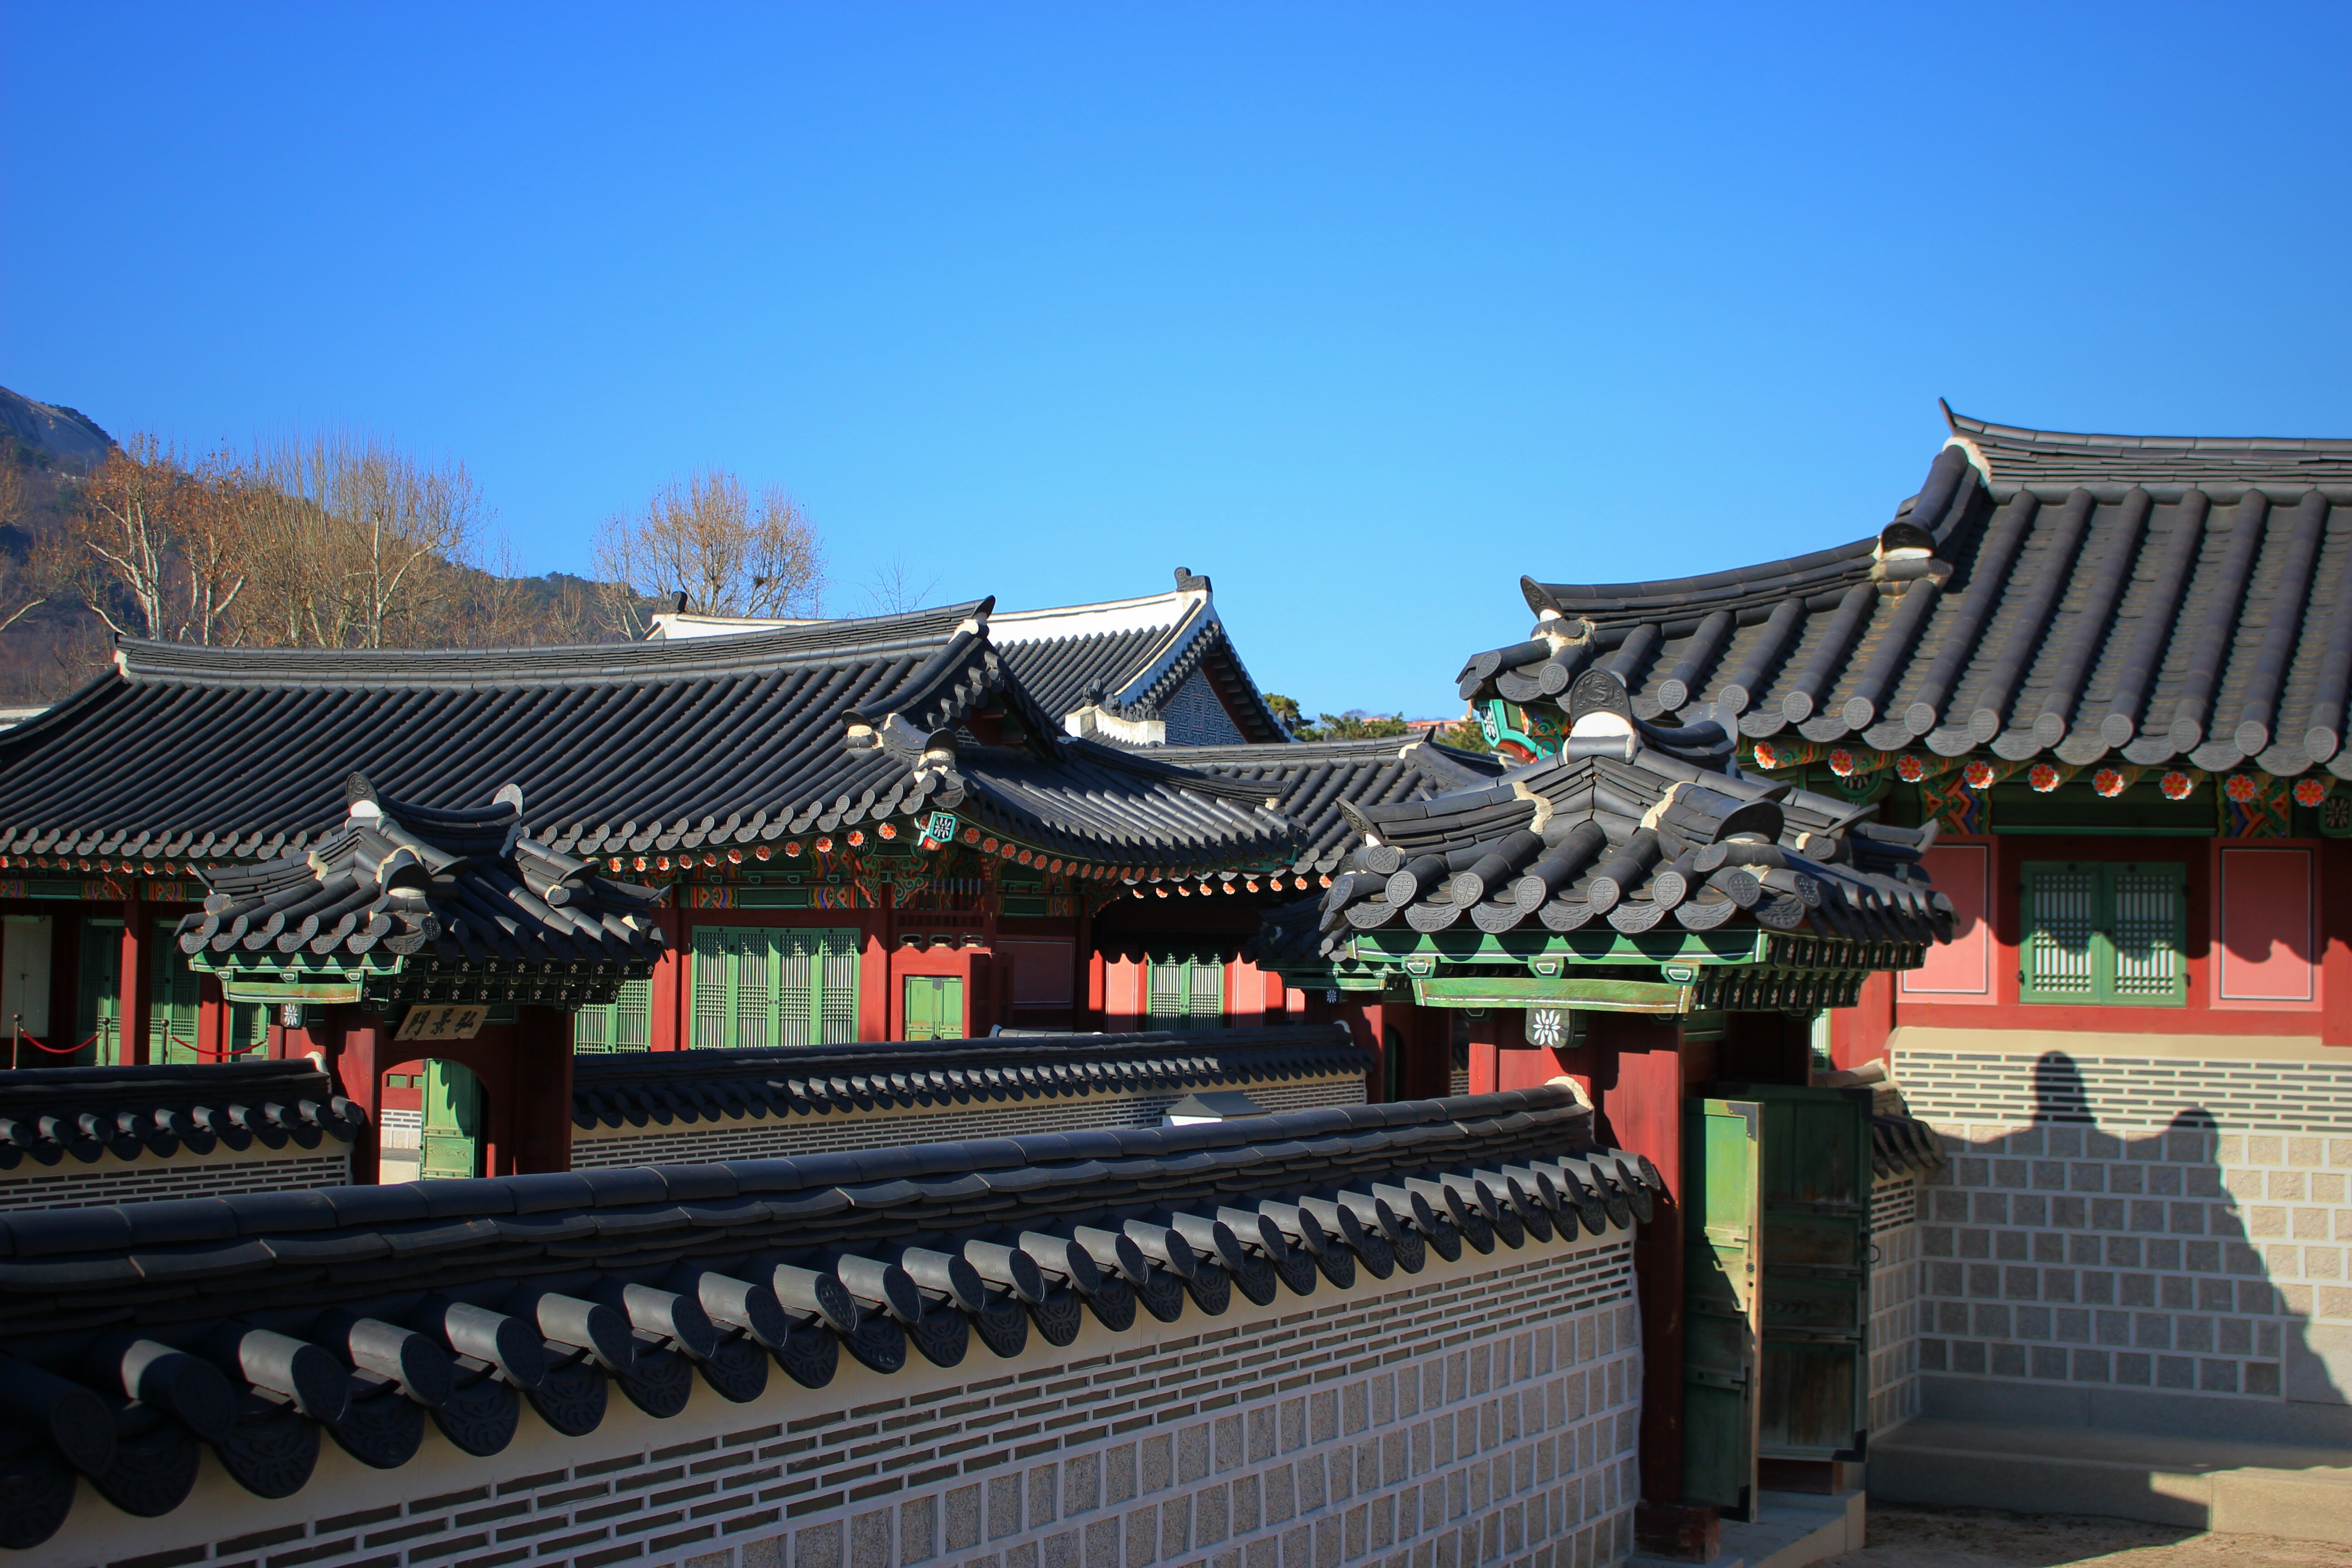
architecture, building, palace, travel, tourism, place of worship, korea, temple, shrine, chinese architecture, traditional, seoul, the royal palace, gyeongbok palace, shinto shrine